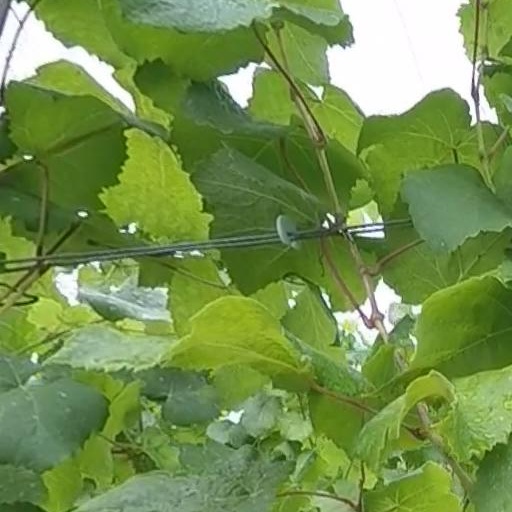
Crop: grape